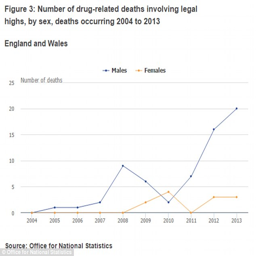
graph shows the number of men and women whose death involved legal highs .